List of football stadiums in Italy

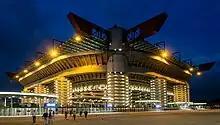
San Siro, the home of AC Milan and Internazionale.

There are 64 football stadiums in Italy which have a capacity of 10,000 or more. They are listed by total capacity. Below the list is a list with smaller venues and a list with future venues.